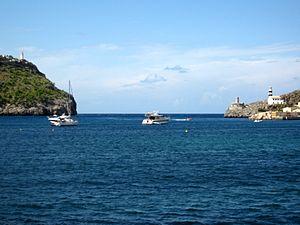
Le Phare de Cabo Gros est un phare situé sur le promontoire de Cabo Gros à l'entrée ouest du port de Sóller et à l'ouest de l'île de Majorque, dans l'archipel des Îles Baléares. Il fait face au Phare de Punta de Sa Creu sur le promontoire est.
Le Phare de Punta de Sa Creu est un phare situé sur le promontoire à l'est de l'entrée du port de Sóller et à l'ouest de l'île de Majorque, dans l'archipel des Îles Baléares. Il fait face au Phare de Cabo Gros se trouvant sur le promontoire ouest.